Chris Singleton (basketball, born 1957)

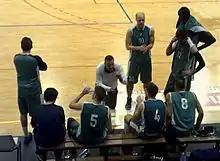
Singleton coaching ASA Sceaux in April 2015

Christopher Singleton (born 1957) is an American-French basketball journalist and former professional basketball player and coach.